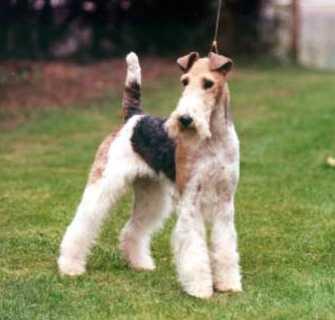
wire-haired_fox_terrier